Carcasses (film)

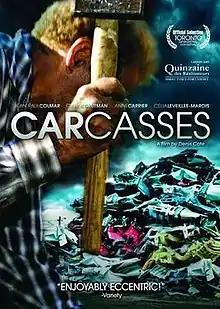
Film poster

Carcasses is a Canadian docufiction film, directed by Denis Côté and released in 2009. Blending documentary and fictionalized elements, the film is a portrait of Jean-Paul Colmor, a real-life man who runs a scrapyard of old broken-down cars, with a cast consisting almost entirely of non-professional actors.